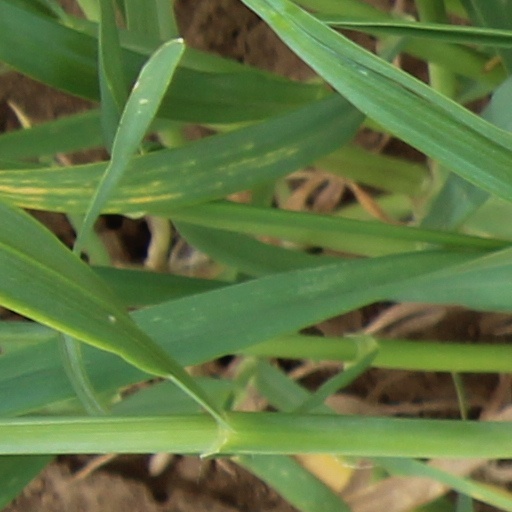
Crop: wheat